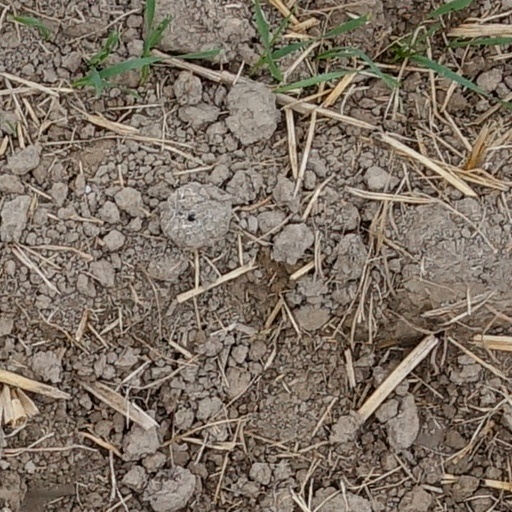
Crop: wheat